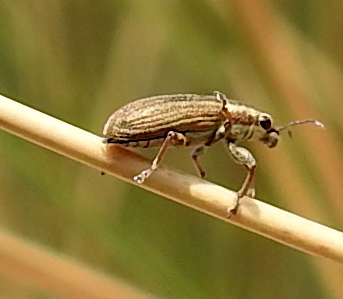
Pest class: pea_leaf_weevil